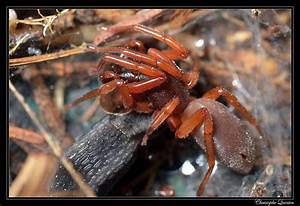
Label: spider